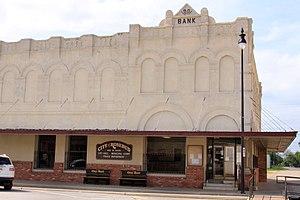
Rosebud est une ville du comté de Falls au Texas. Sa population était de 1 412 habitants en 2010.